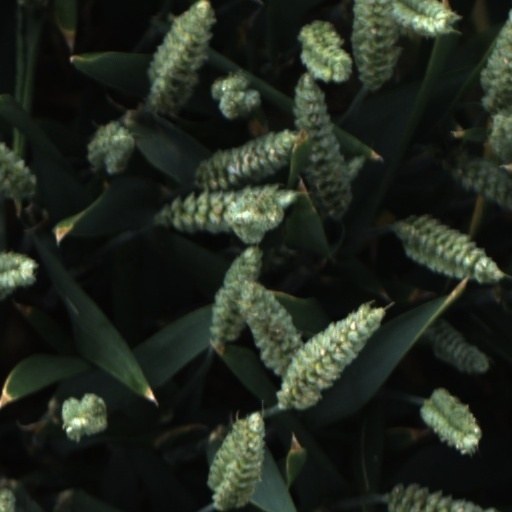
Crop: wheat